Prey (British TV series)

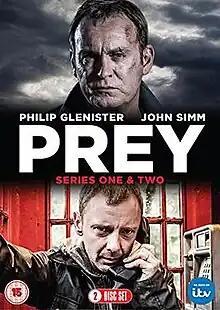
DVD cover

Prey is a television crime thriller first broadcast on ITV, 28 April 2014 at 9pm. ITV first announced the new commission on their official Twitter account on 23 August 2013. A second series was announced in April 2015 and began airing on 9 December 2015.